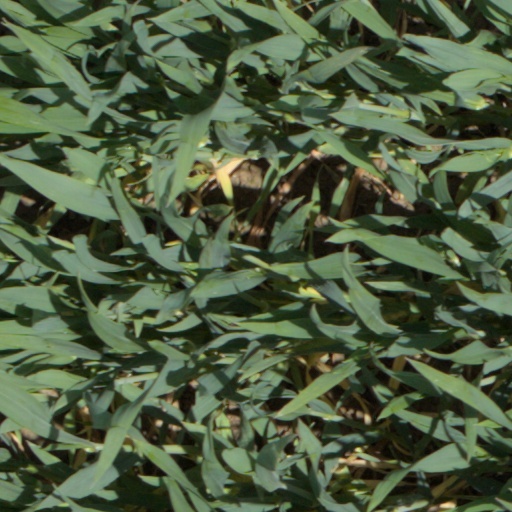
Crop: wheat